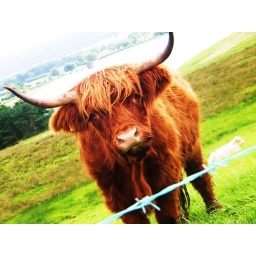
a cow in longridge farm focus on animal and background nature by ashleighmartin